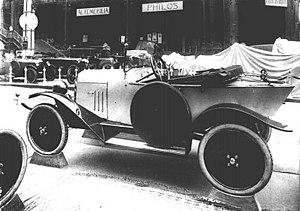
Premiere presentation au Salon de l' Auto 1921 de la Citroen Type C 5HP
La Citroën Type C, plus connue sous l’appellation « Citroën 5HP » ou « Citroën 5CV », est le second modèle d'automobile conçu et commercialisé par André Citroën, entre 1922 et 1926. Elle arrive après la 10HP « Type A » qui est remplacée par la 10HP « B2 ». Elles sont les premières voitures européennes fabriquées en grande série.